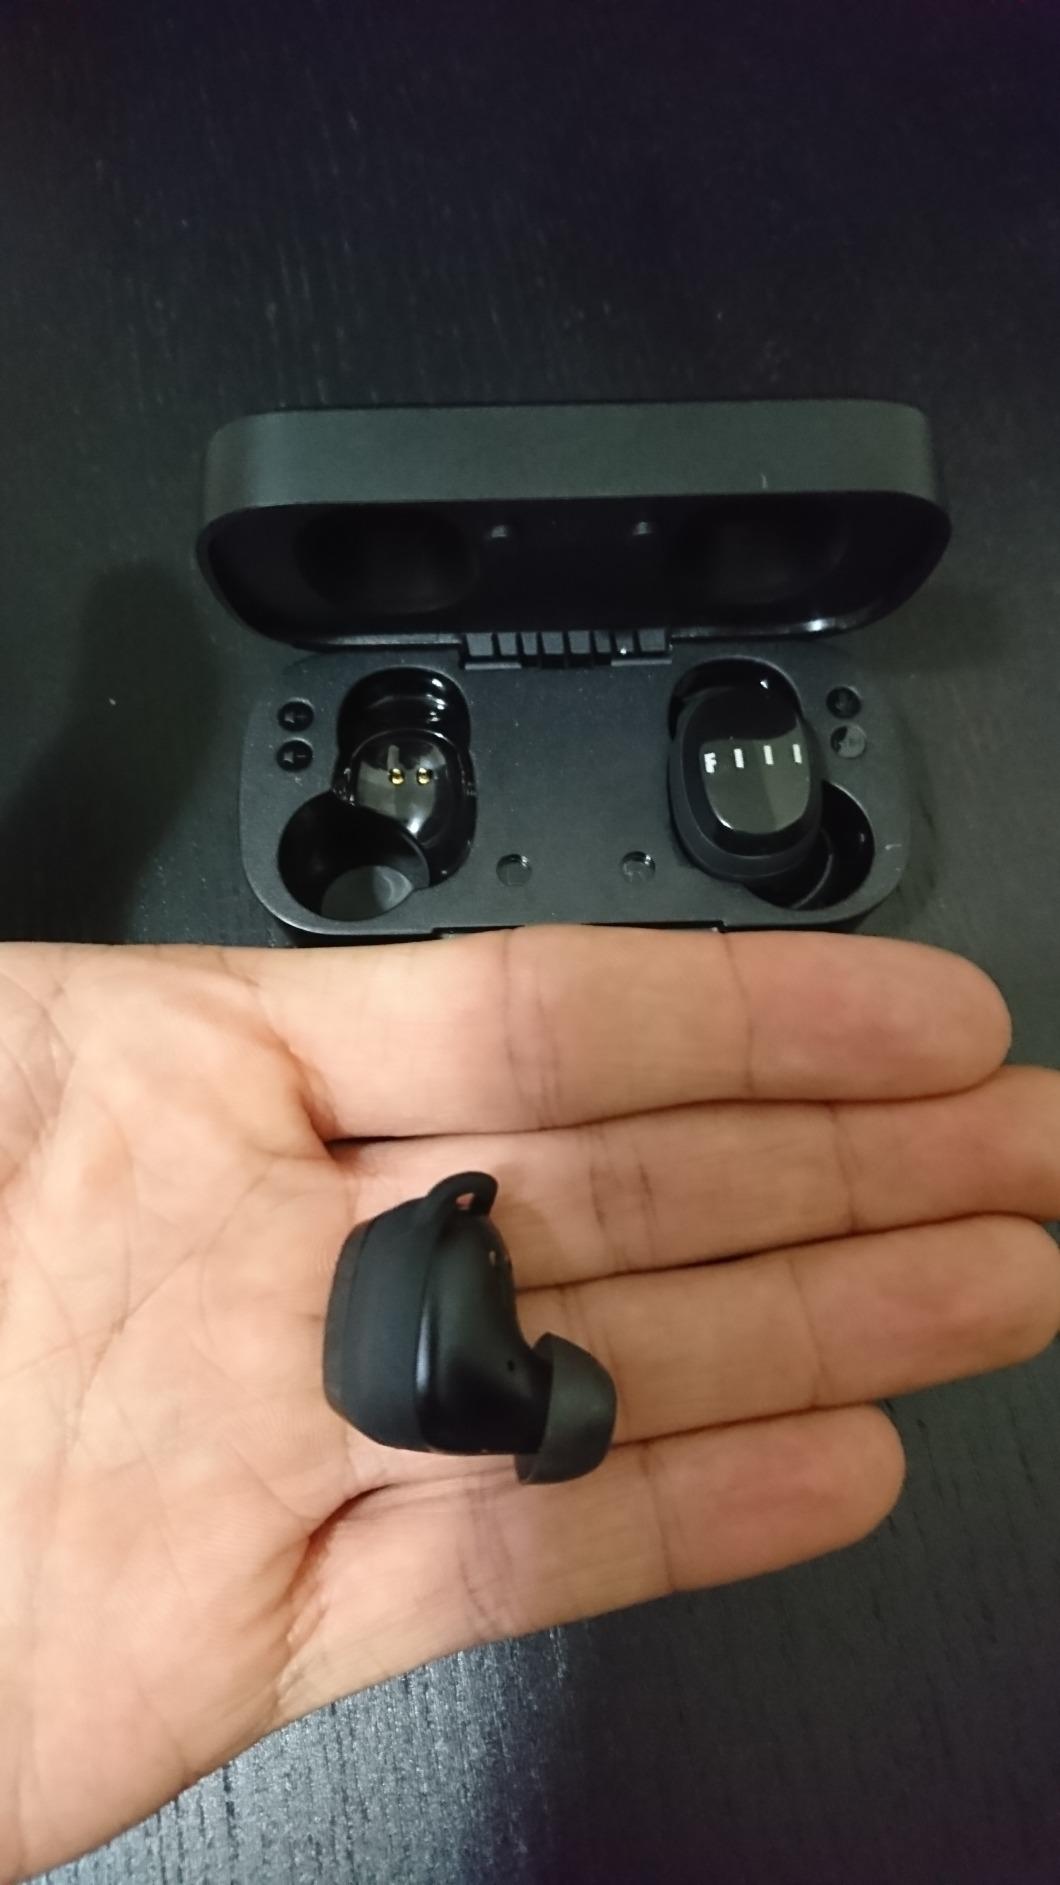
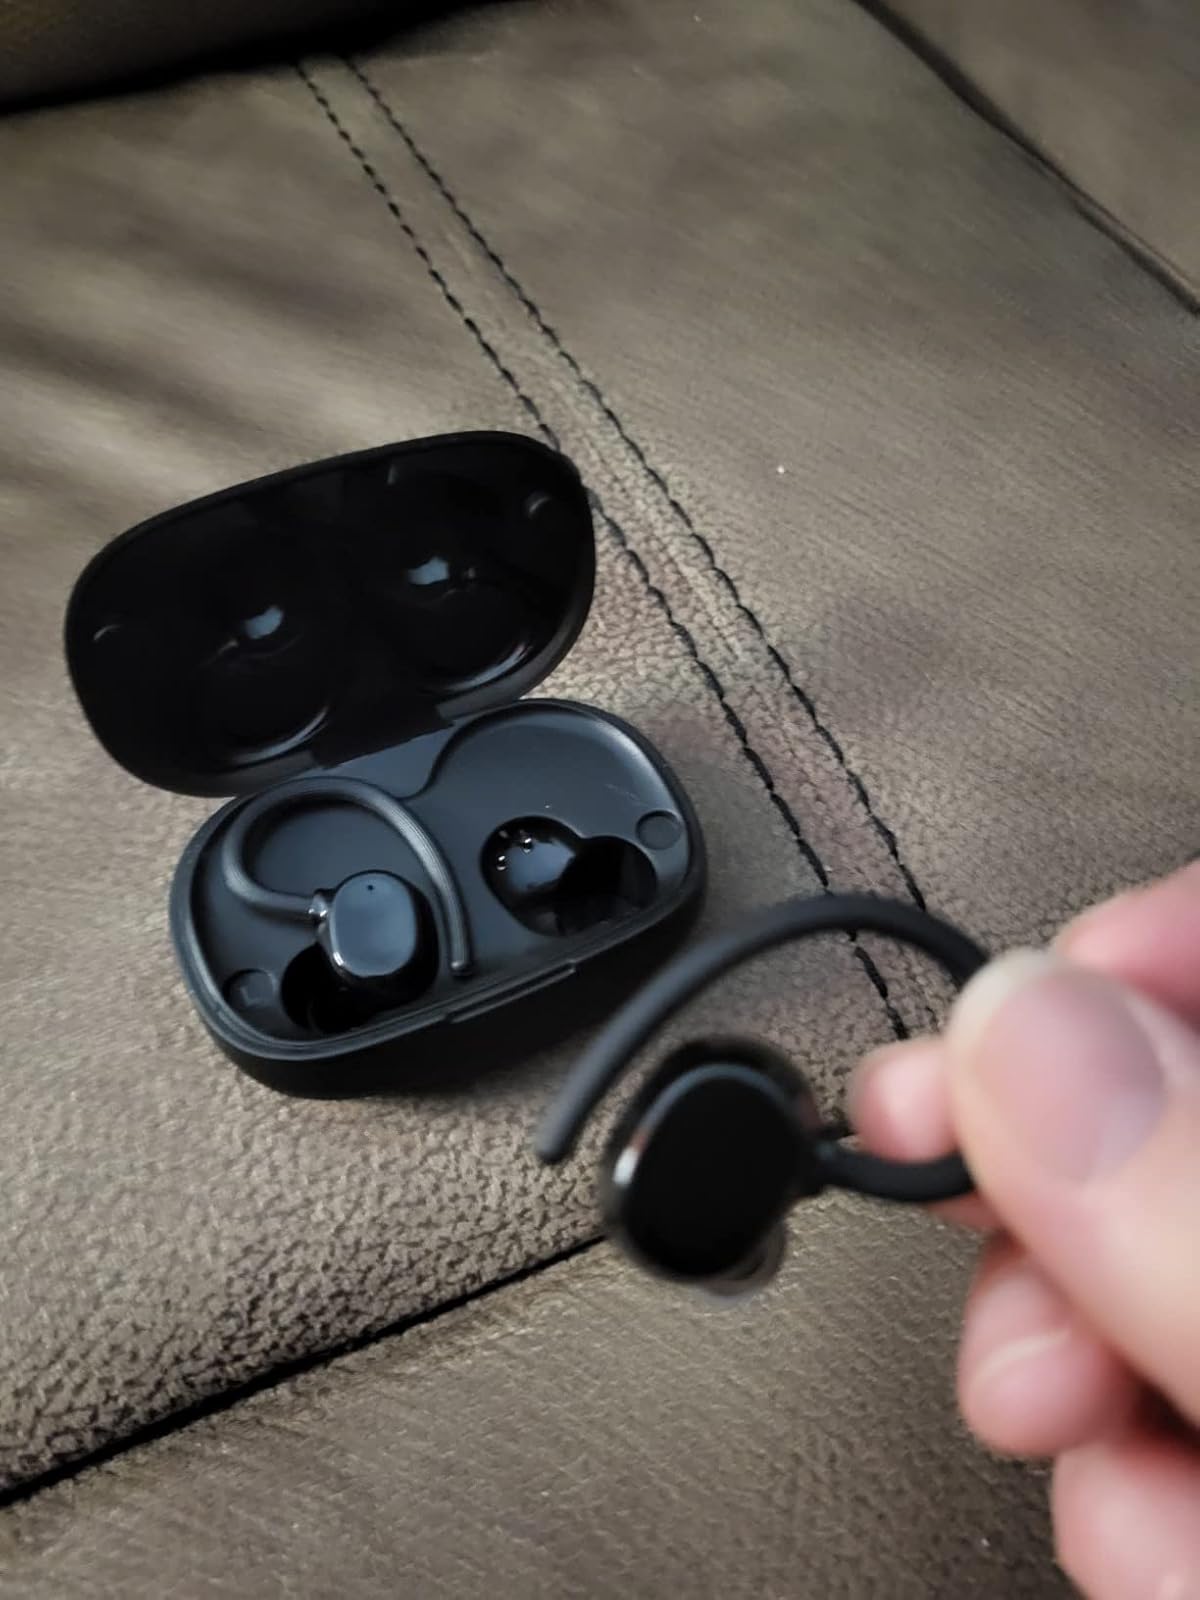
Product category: earbuds
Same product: no